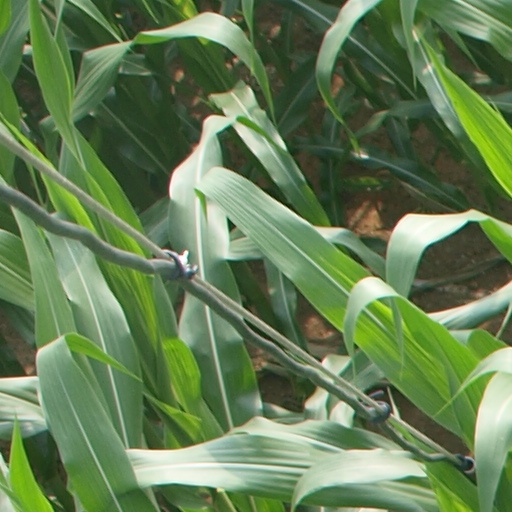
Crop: maize; corn